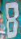
Number: 8